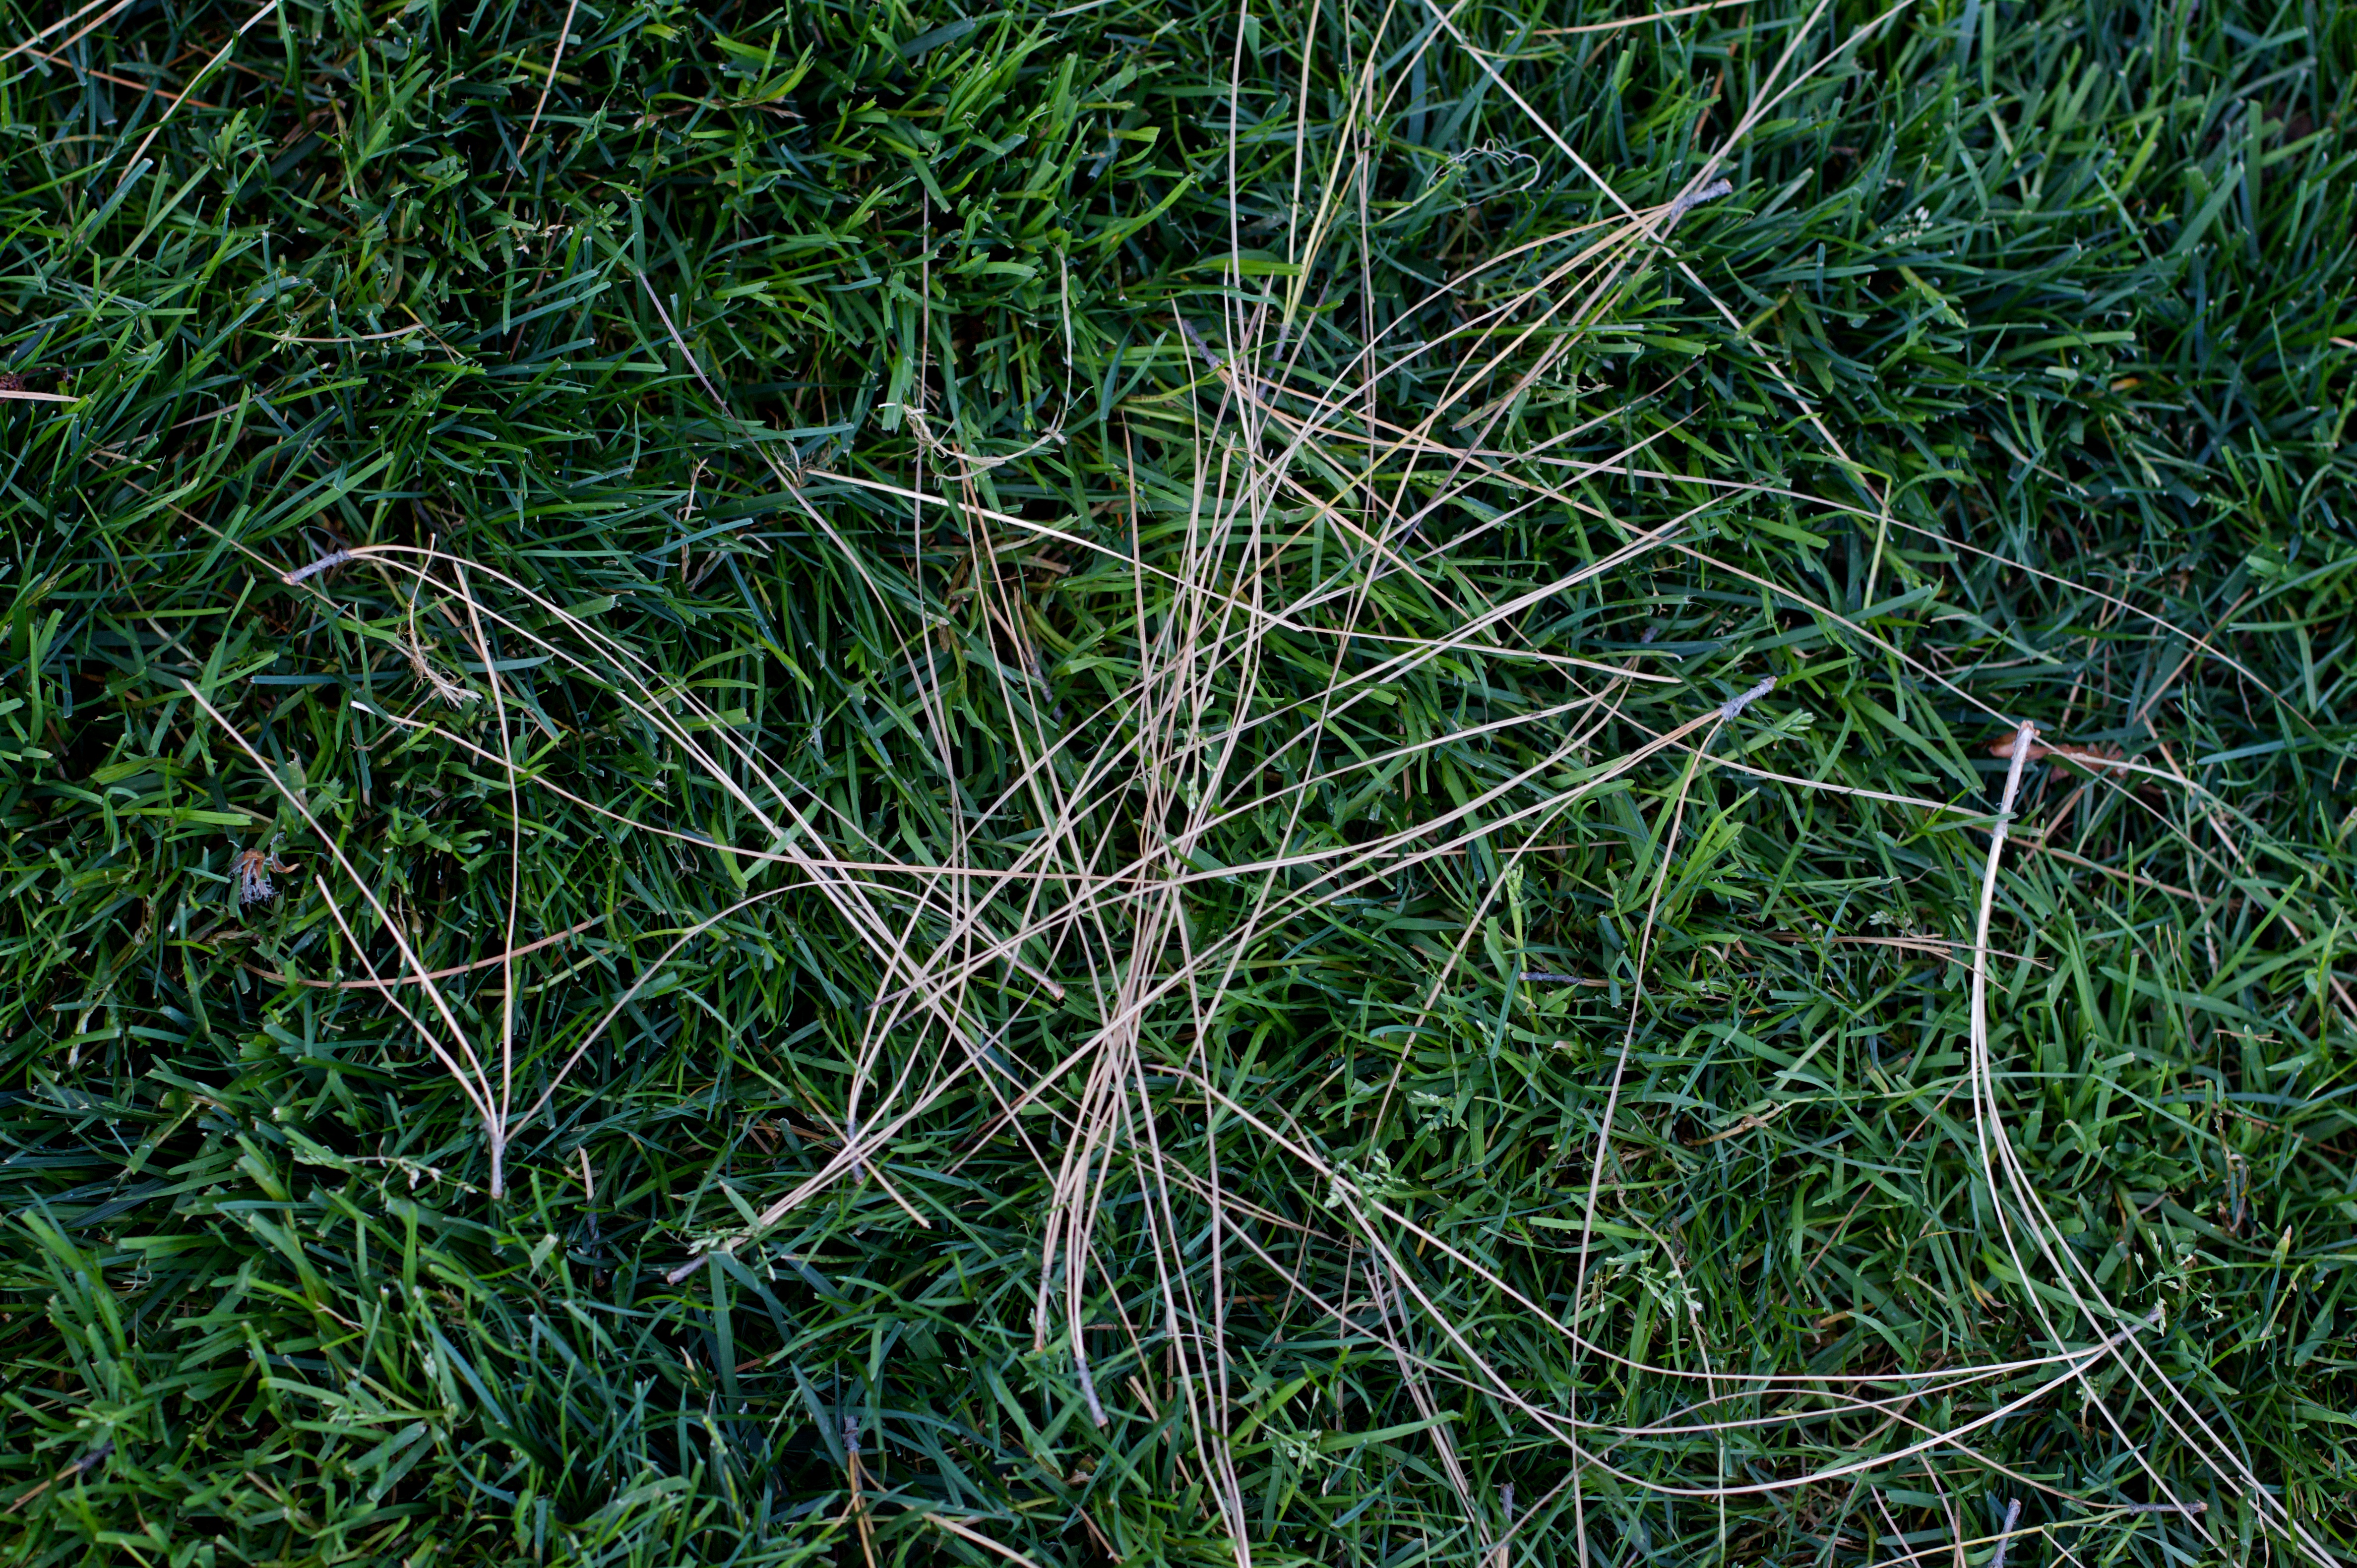
tree, grass, branch, plant, lawn, meadow, prairie, leaf, flower, green, soil, botany, flora, ecosystem, grass family, plant stem, land plant